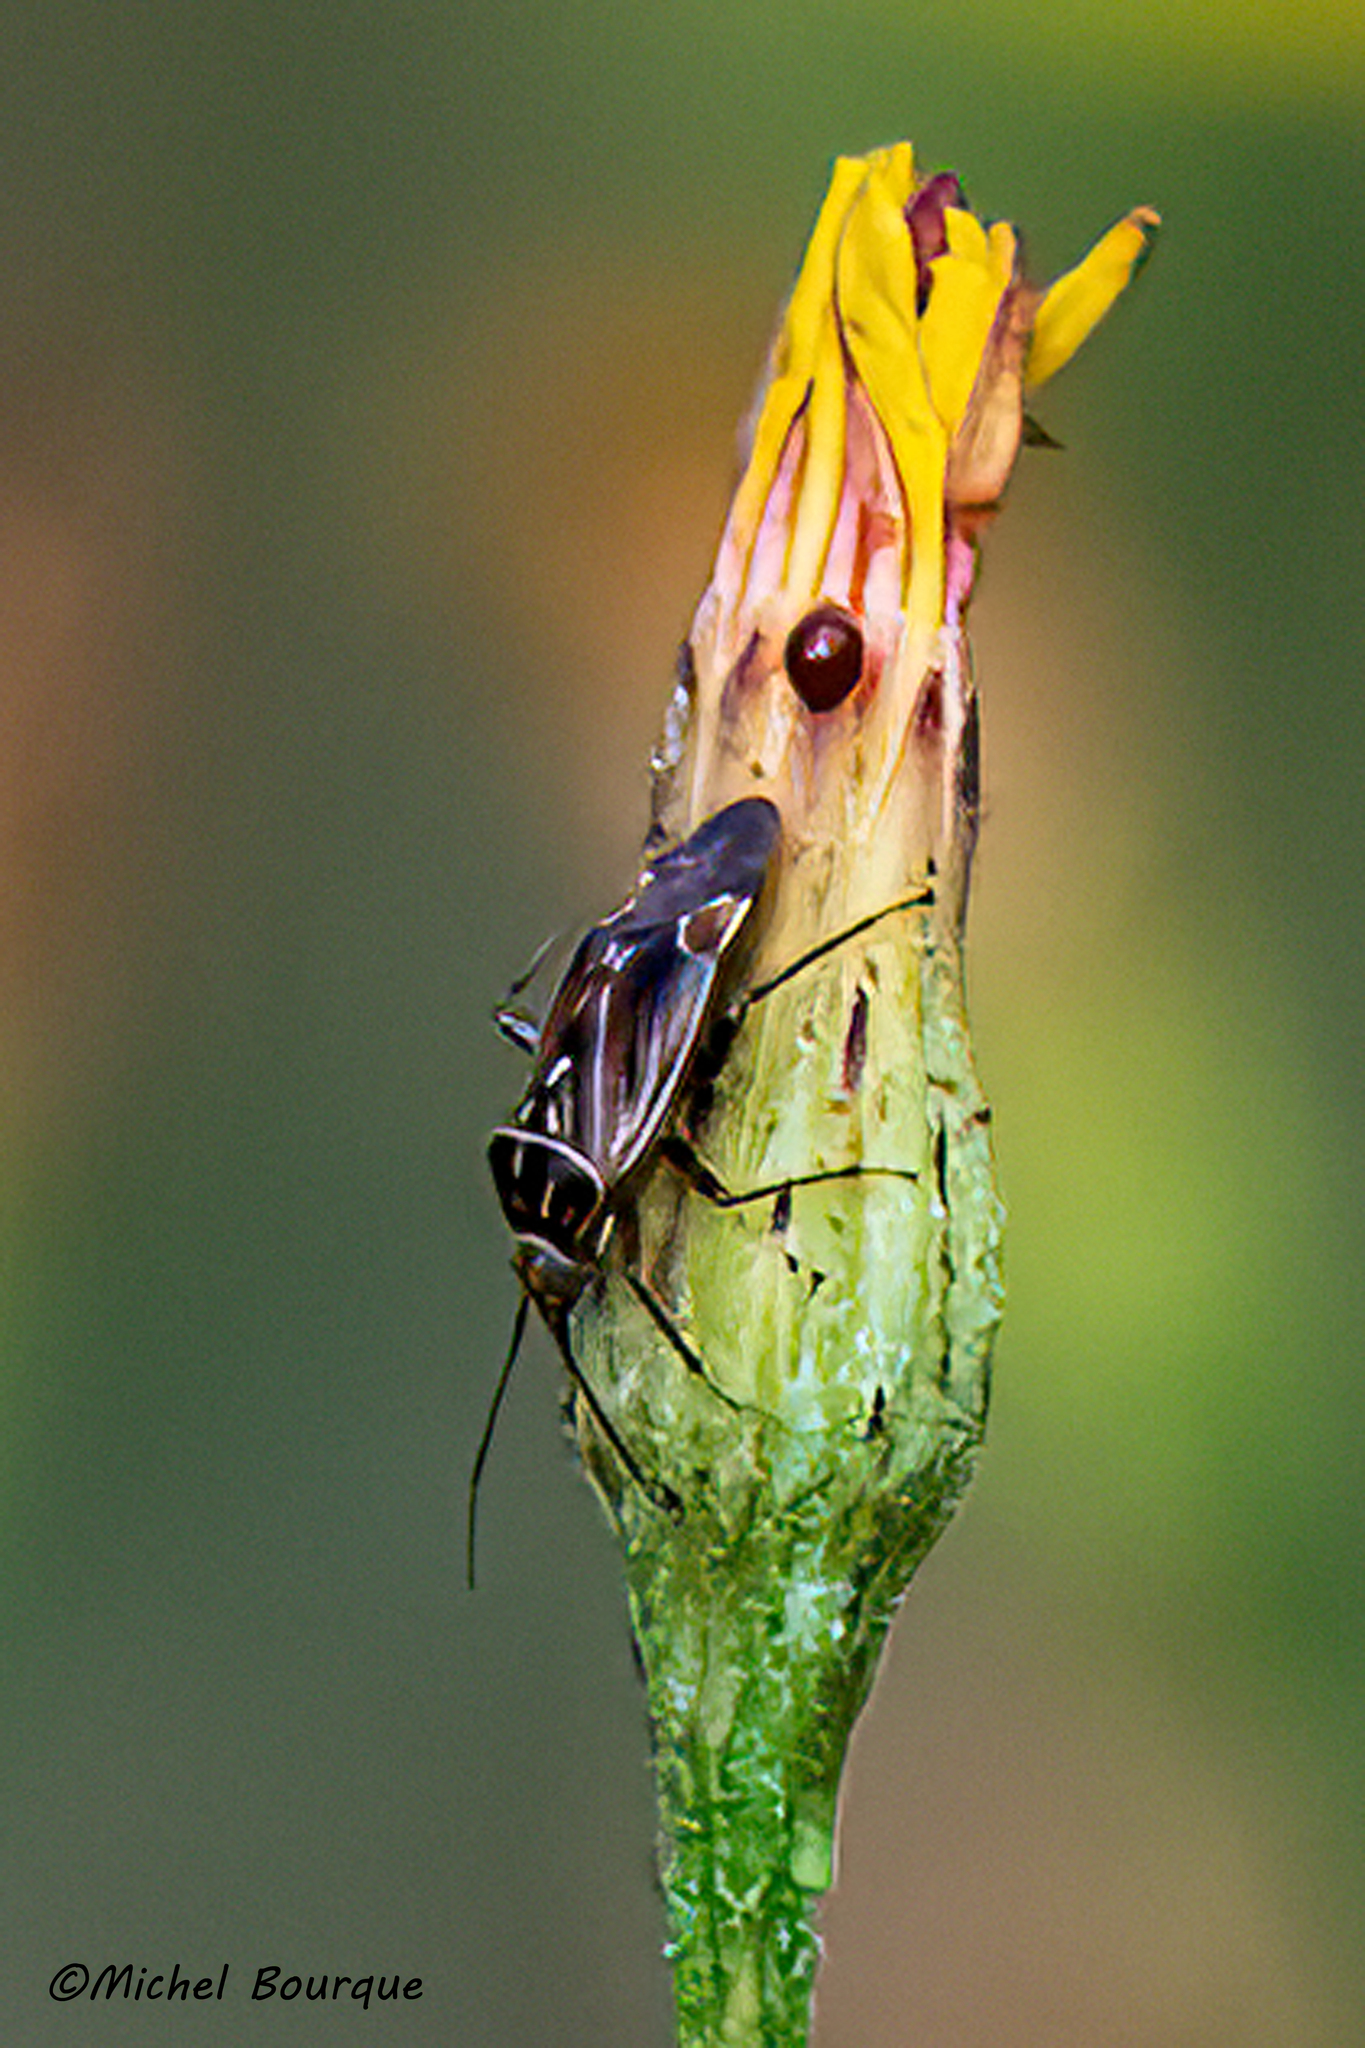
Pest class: lygus_bug